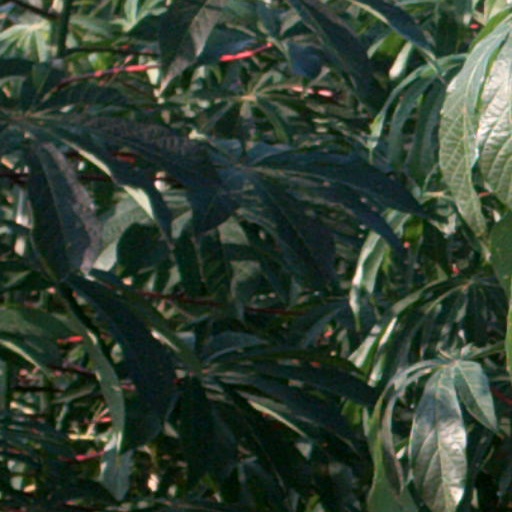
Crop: cassava